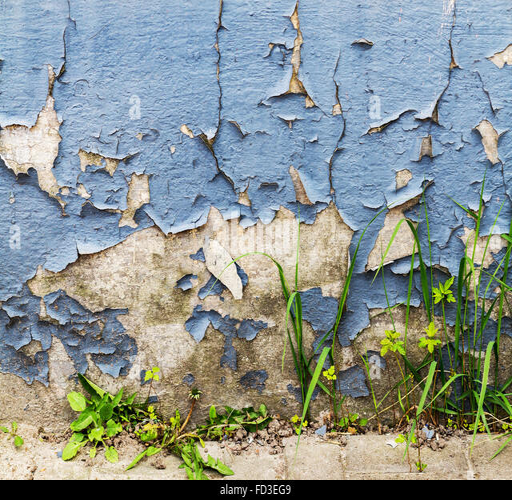
bright green plants on the stone wall .